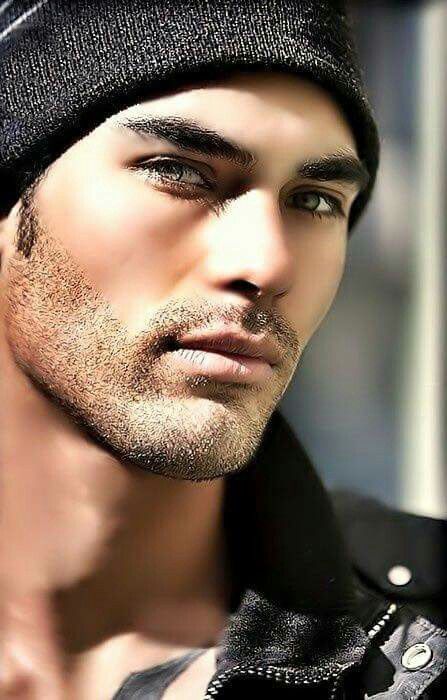
Label: Colored